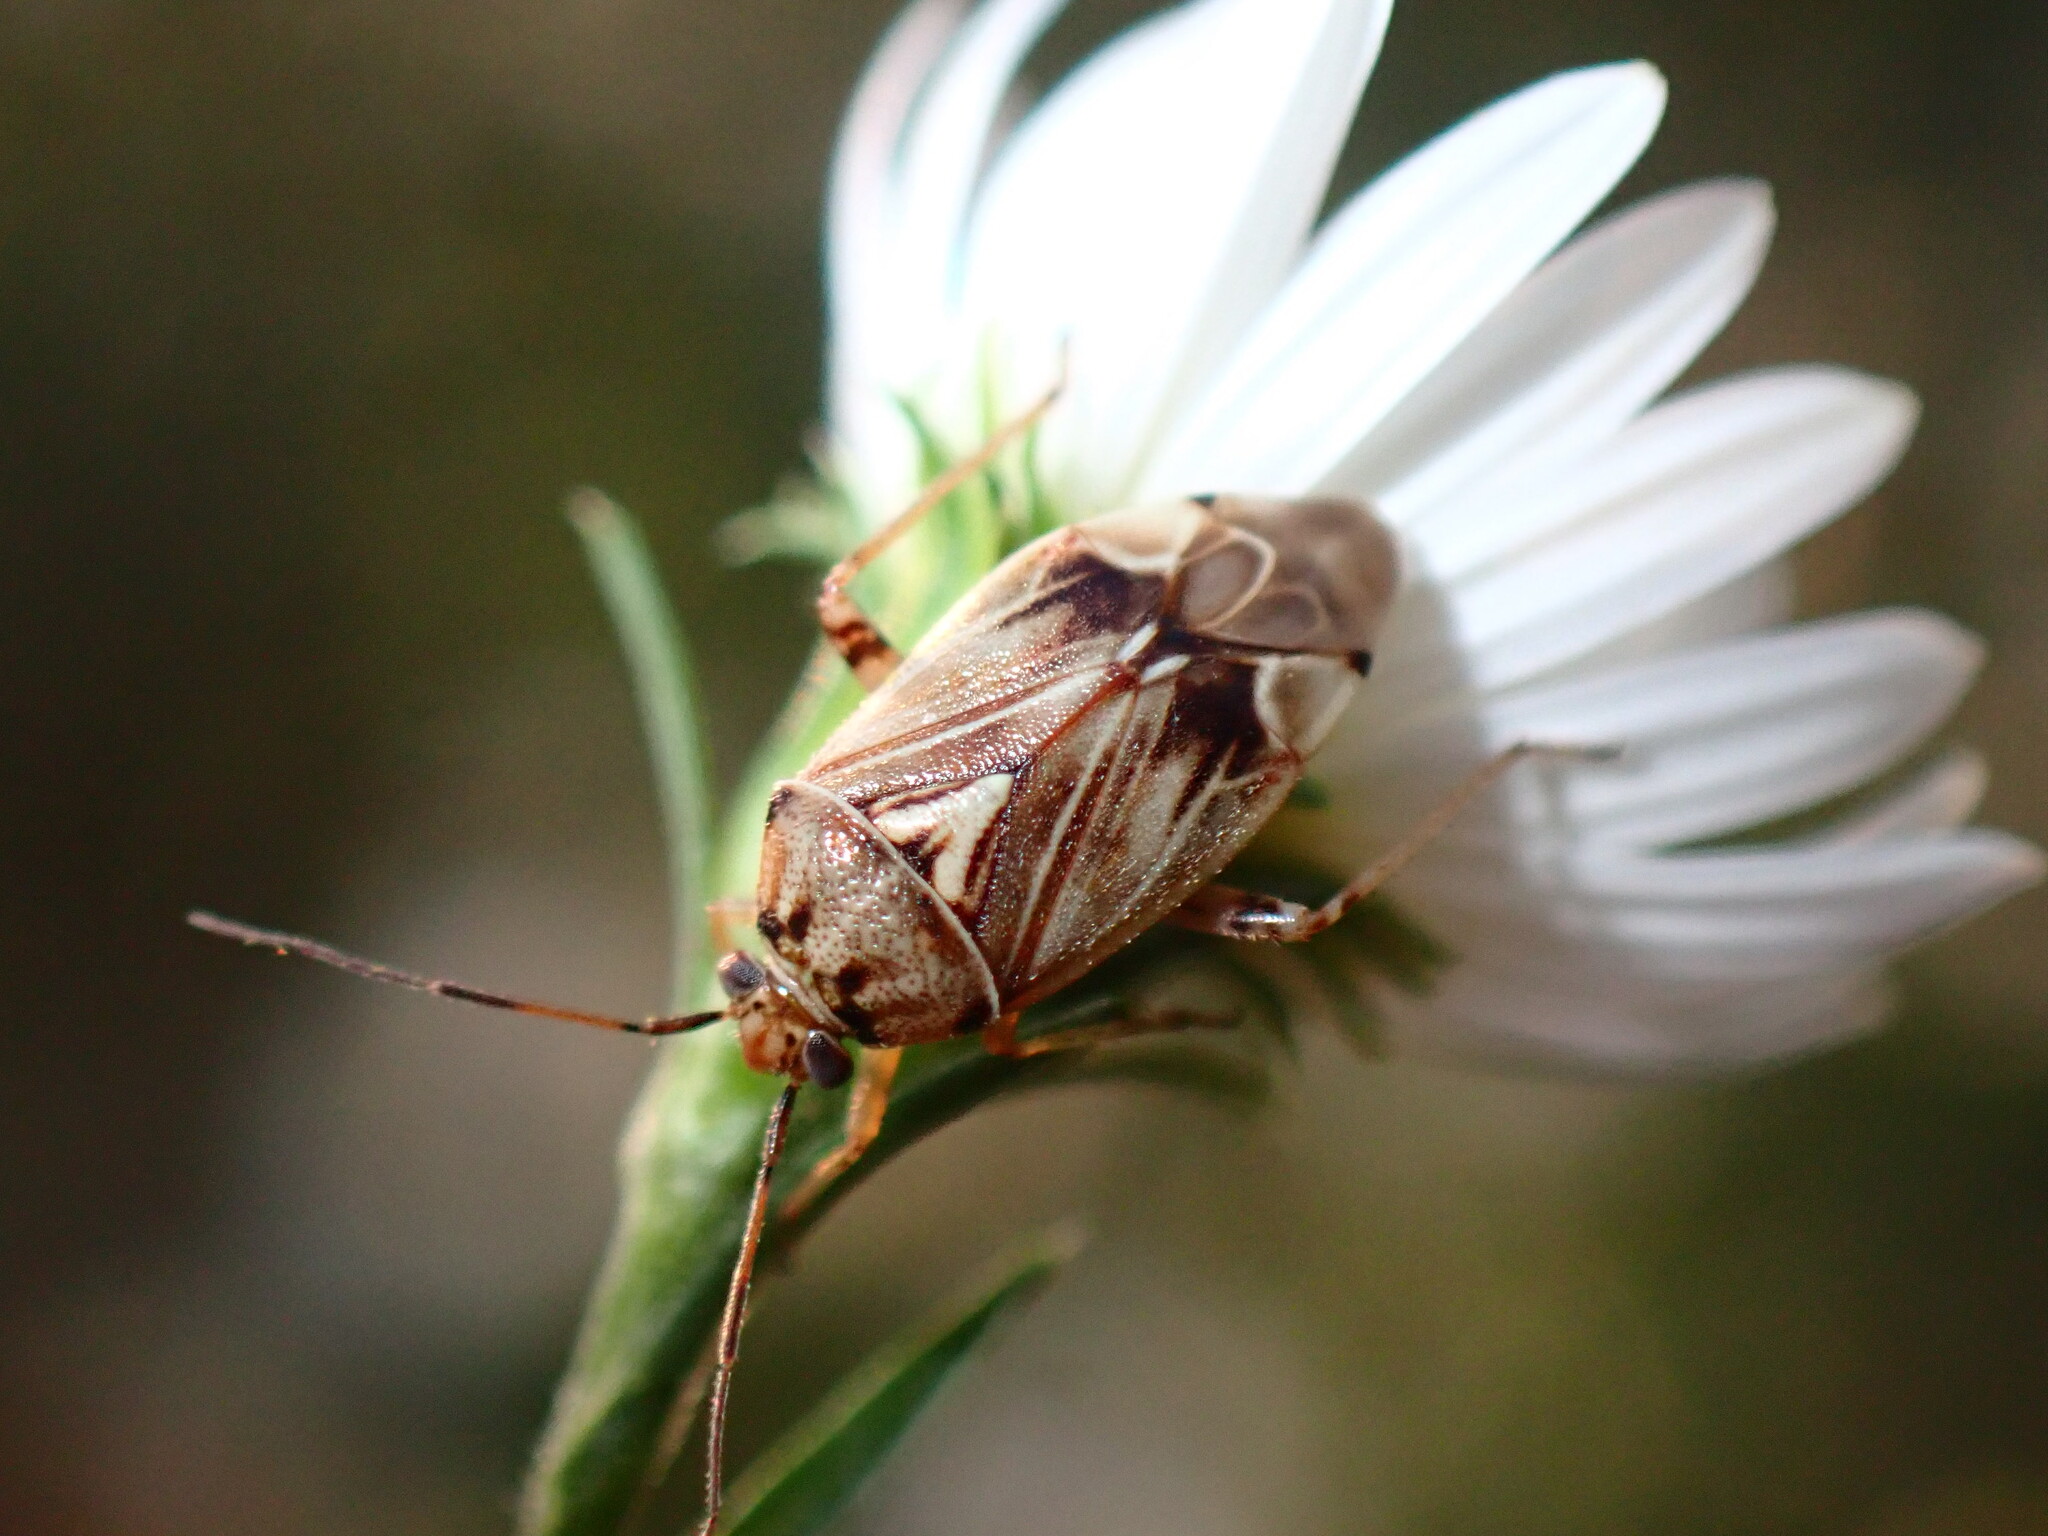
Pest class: lygus_bug